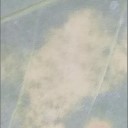
Label: Leaf_rust